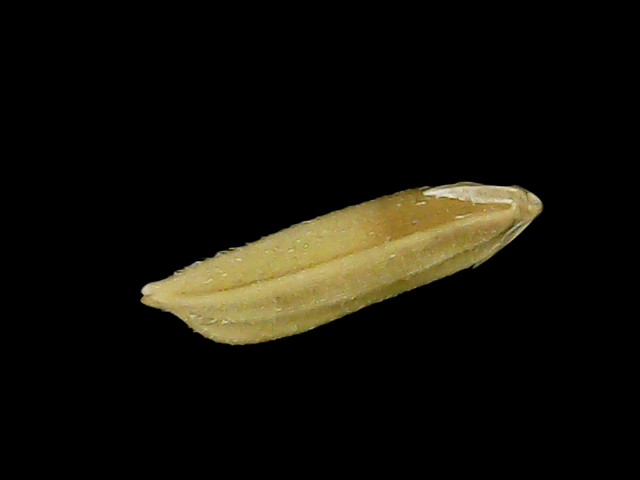
Rice variety: Bd75